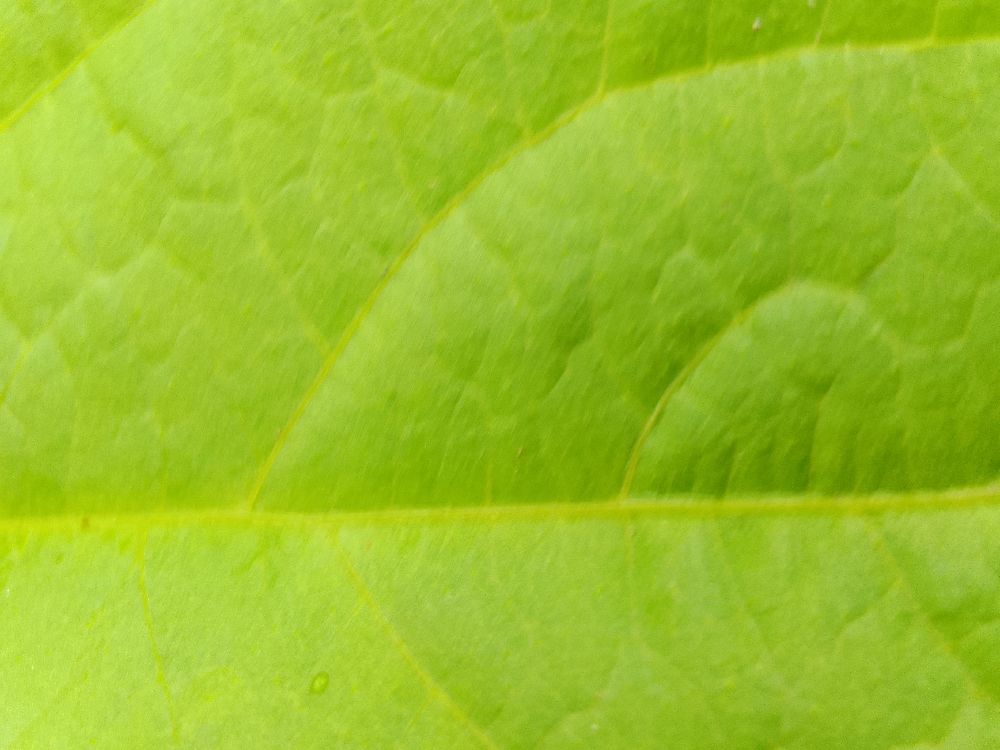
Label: healthy